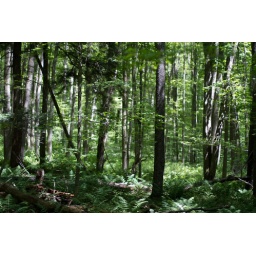
there's a bear cub in there.